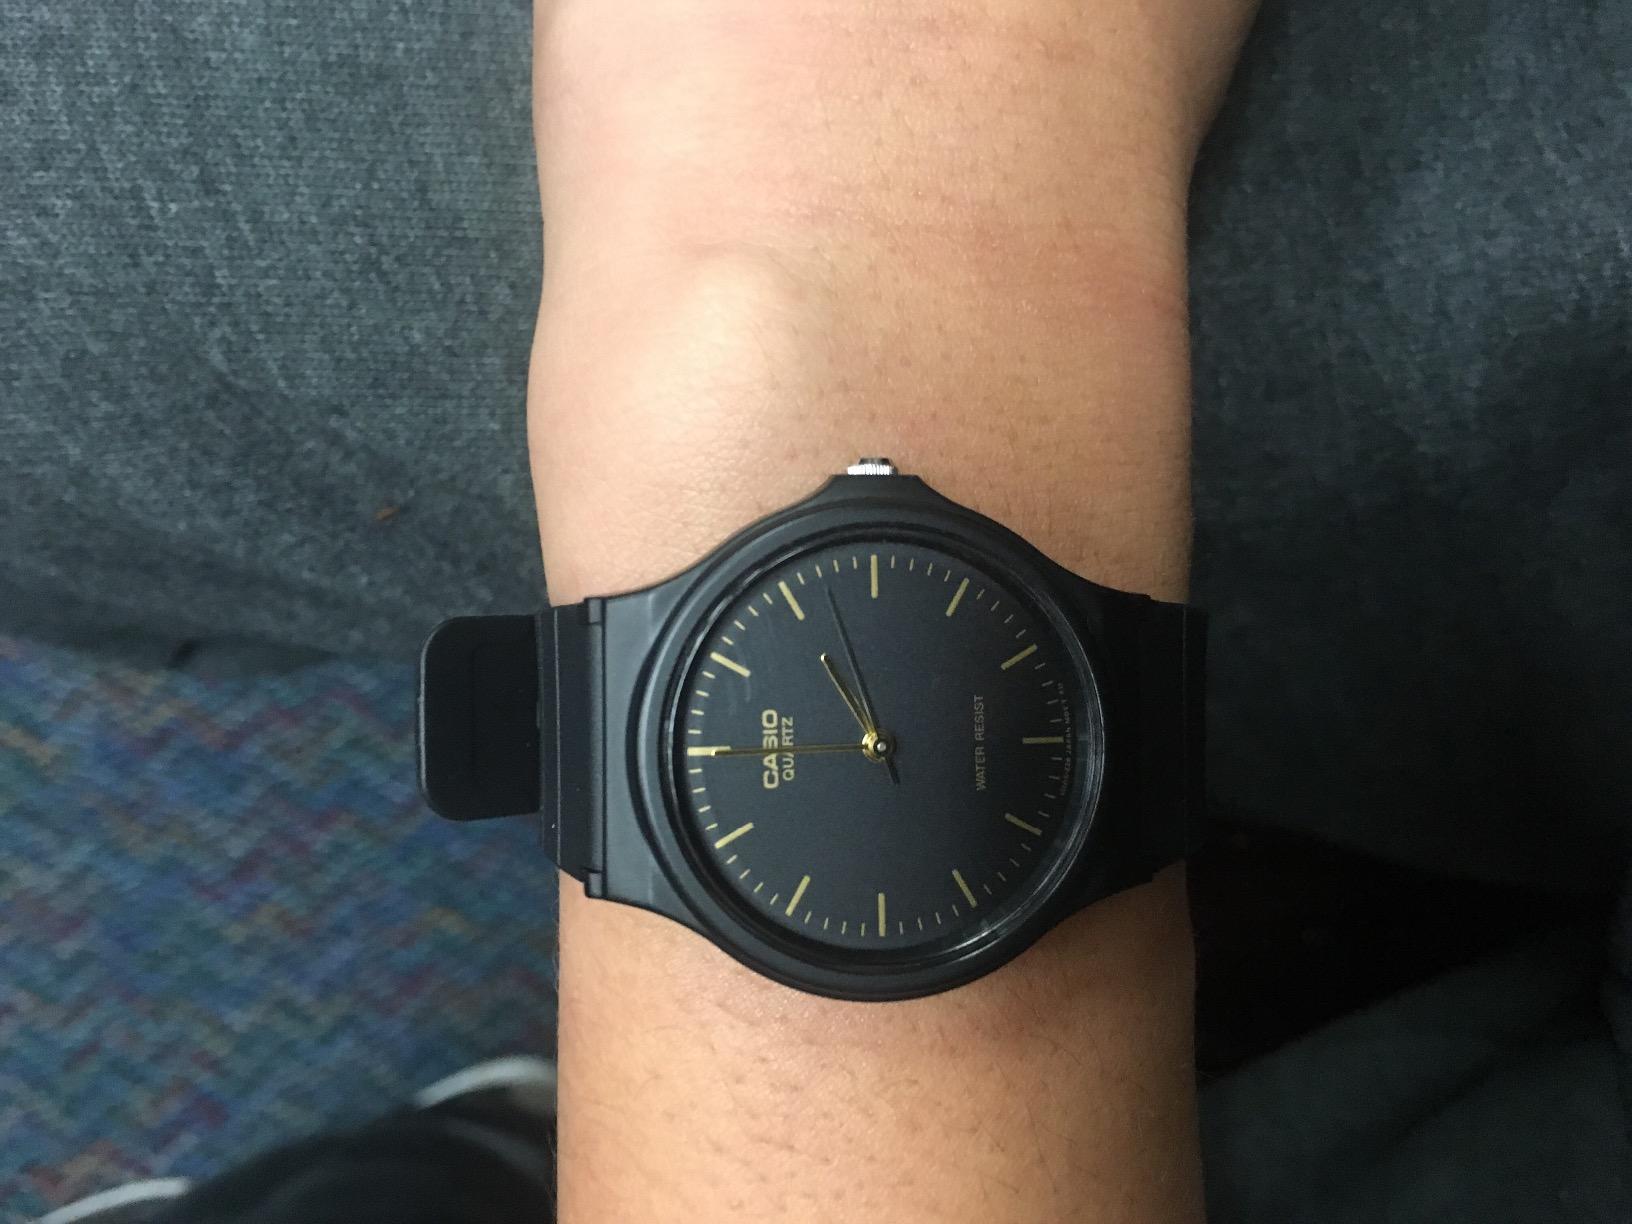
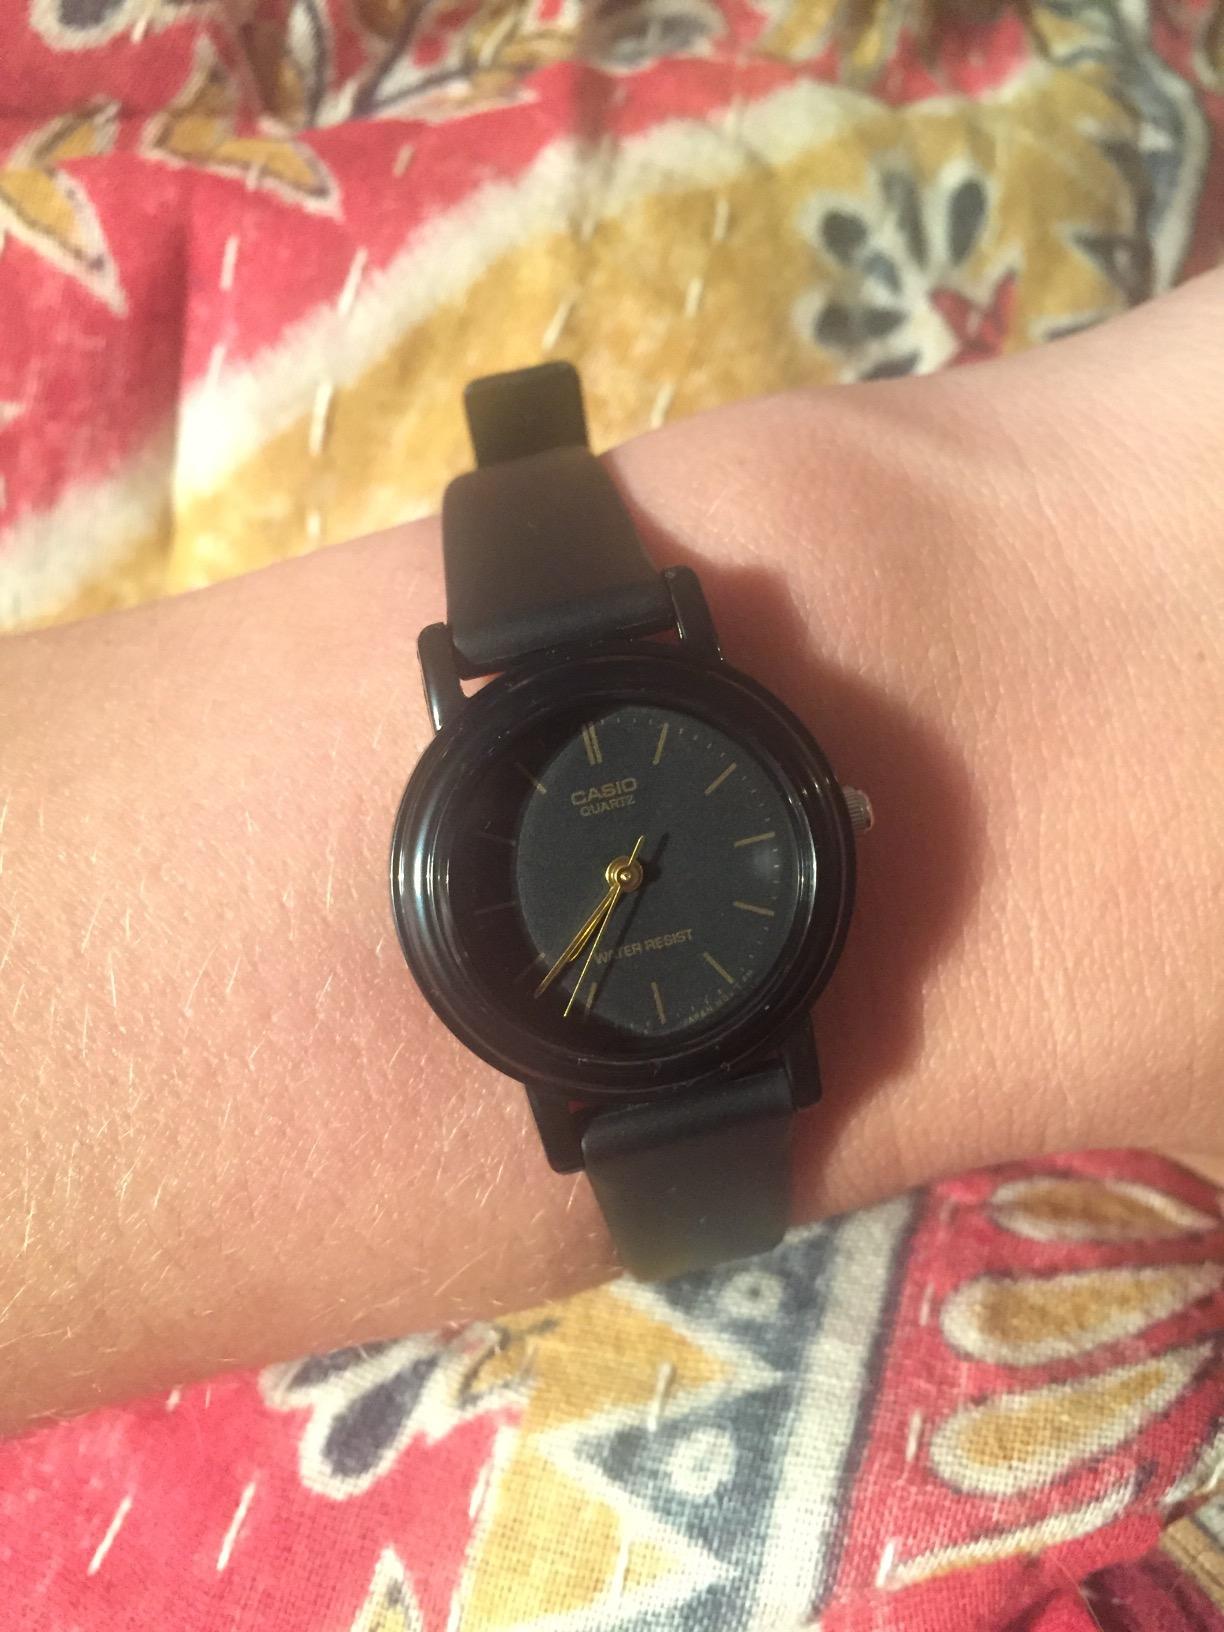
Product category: accessories_watch
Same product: no